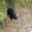
Label: bird